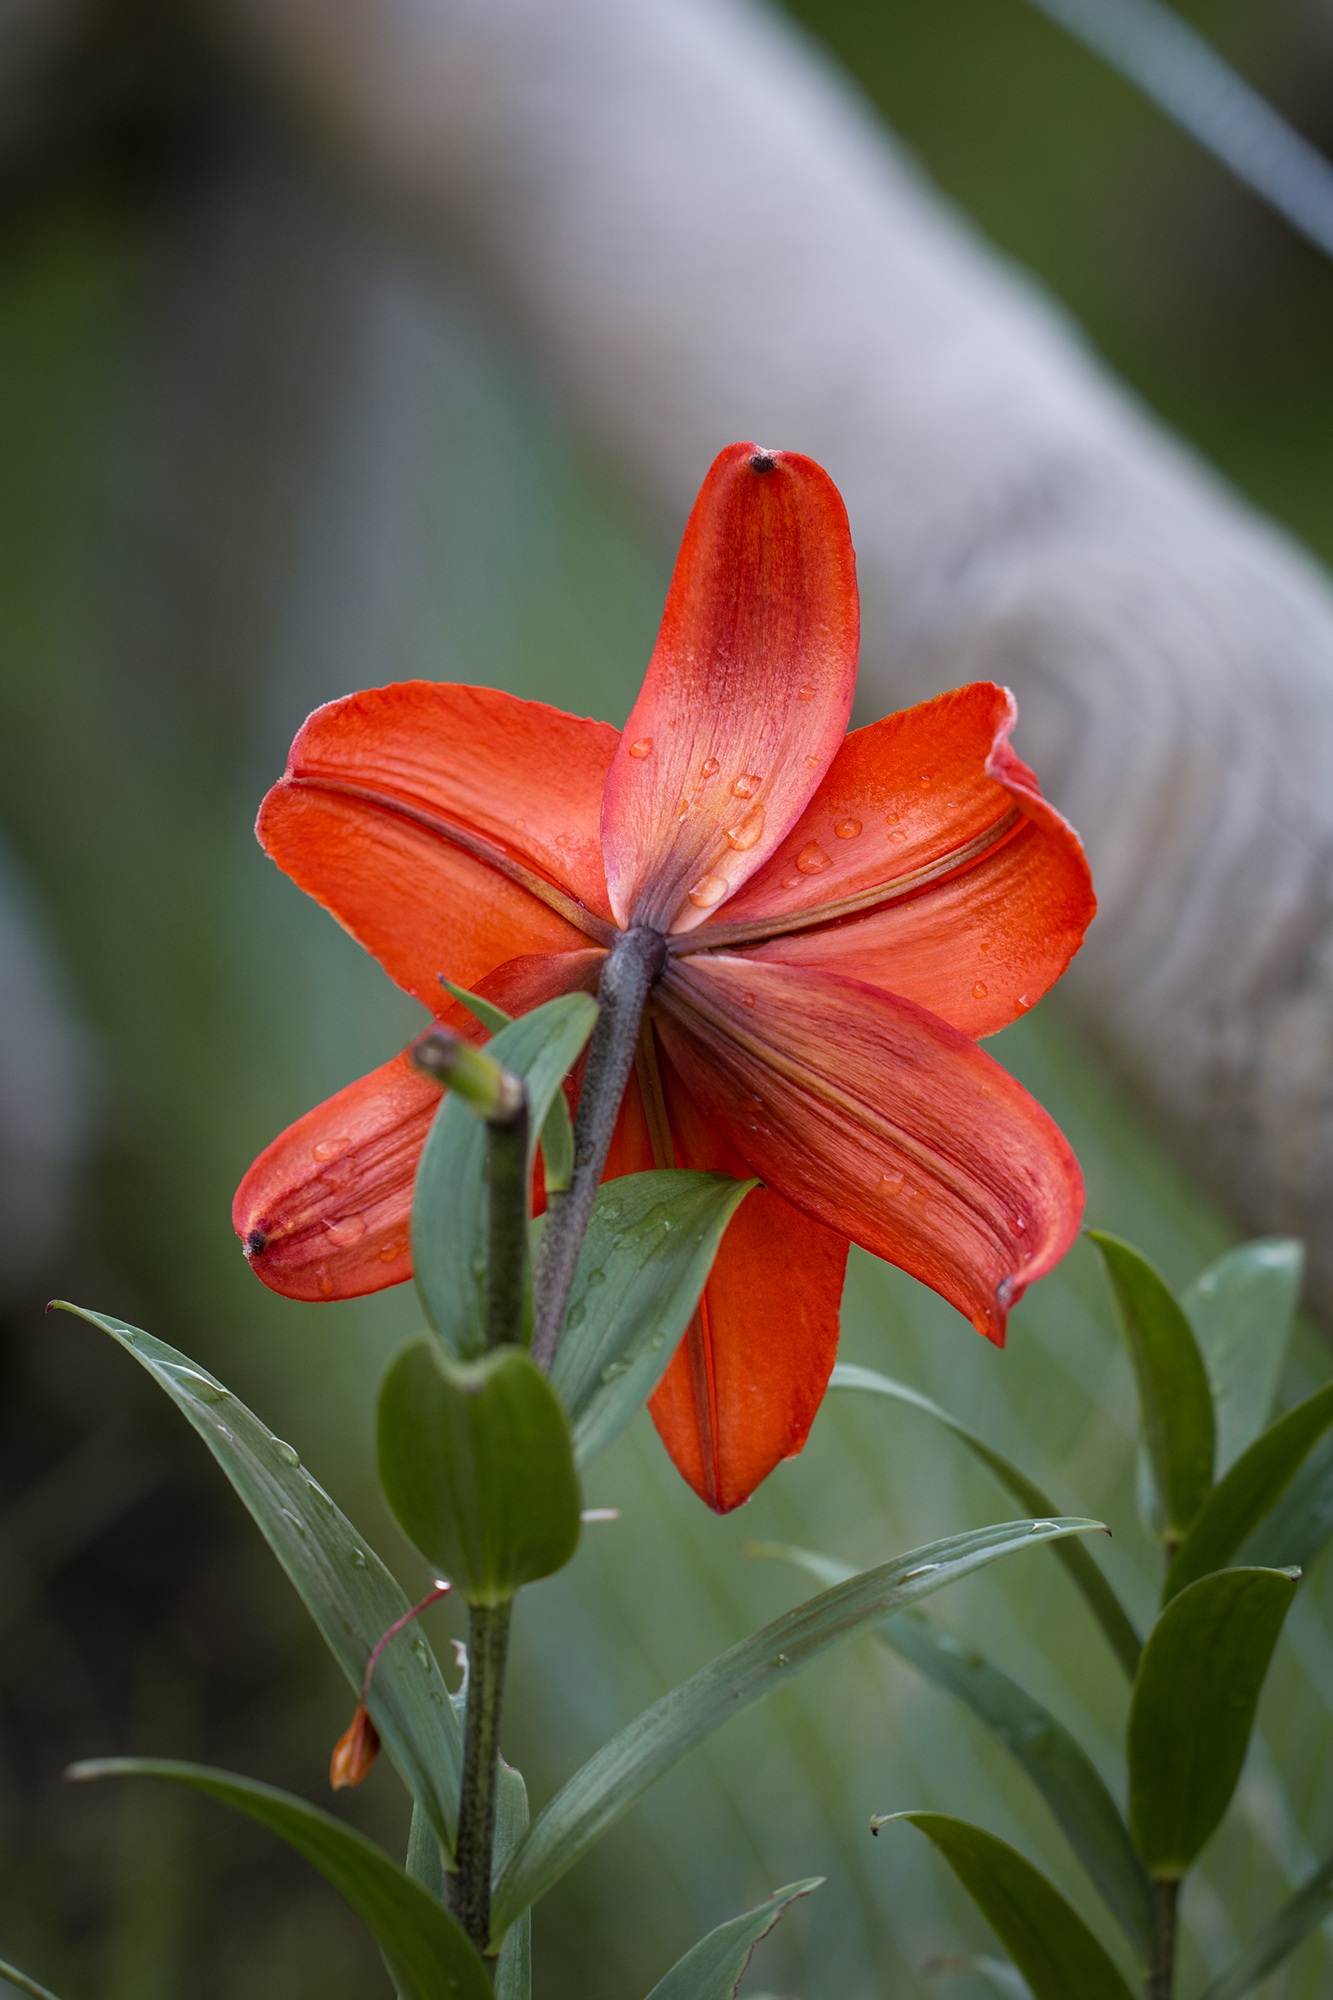
nature, blossom, plant, flower, petal, bloom, raindrop, orange, botany, garden, close, flora, wildflower, close up, petals, lily, flower garden, drop of water, lilium, macro photography, ornamental plant, orange flower, in the garden, flowering plant, orange blossom, lily family, plant stem, land plant